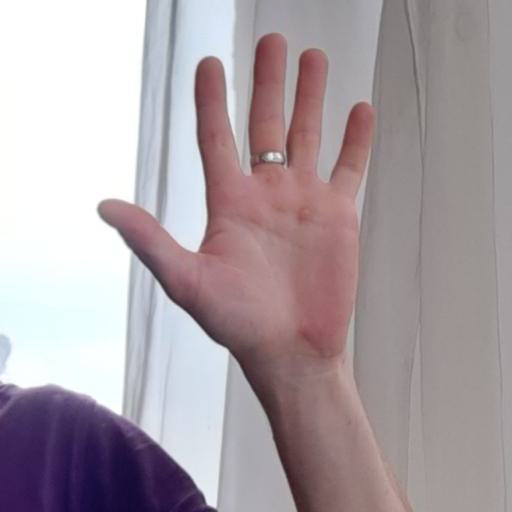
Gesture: palm